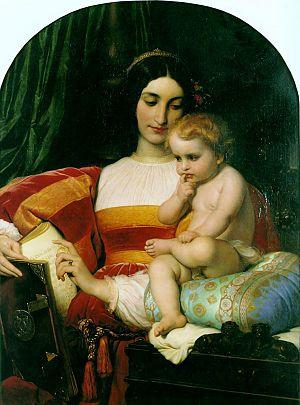
Paul Delaroche, pseudonyme d’Hippolyte de la Roche, né le 17 juillet 1797 à Paris où il est mort le 4 novembre 1856, est un peintre français.
Jean Pic de la Mirandole, qui se faisait aussi appeler Comte de la Concordia, né à Mirandola le 24 février 1463 et mort le 17 novembre 1494 à Florence, est un philosophe et théologien humaniste italien, troisième fils d'une vieille famille comtale. À la recherche de la prisca theologia, il étudia et synthétisa les principales doctrines philosophiques et religieuses connues à son époque, notamment le platonisme, l'aristotélisme, la scolastique. Il est le fondateur de la kabbale chrétienne.